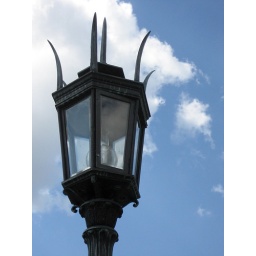
A lamp standing outside the Library of Congress in Washington DC.